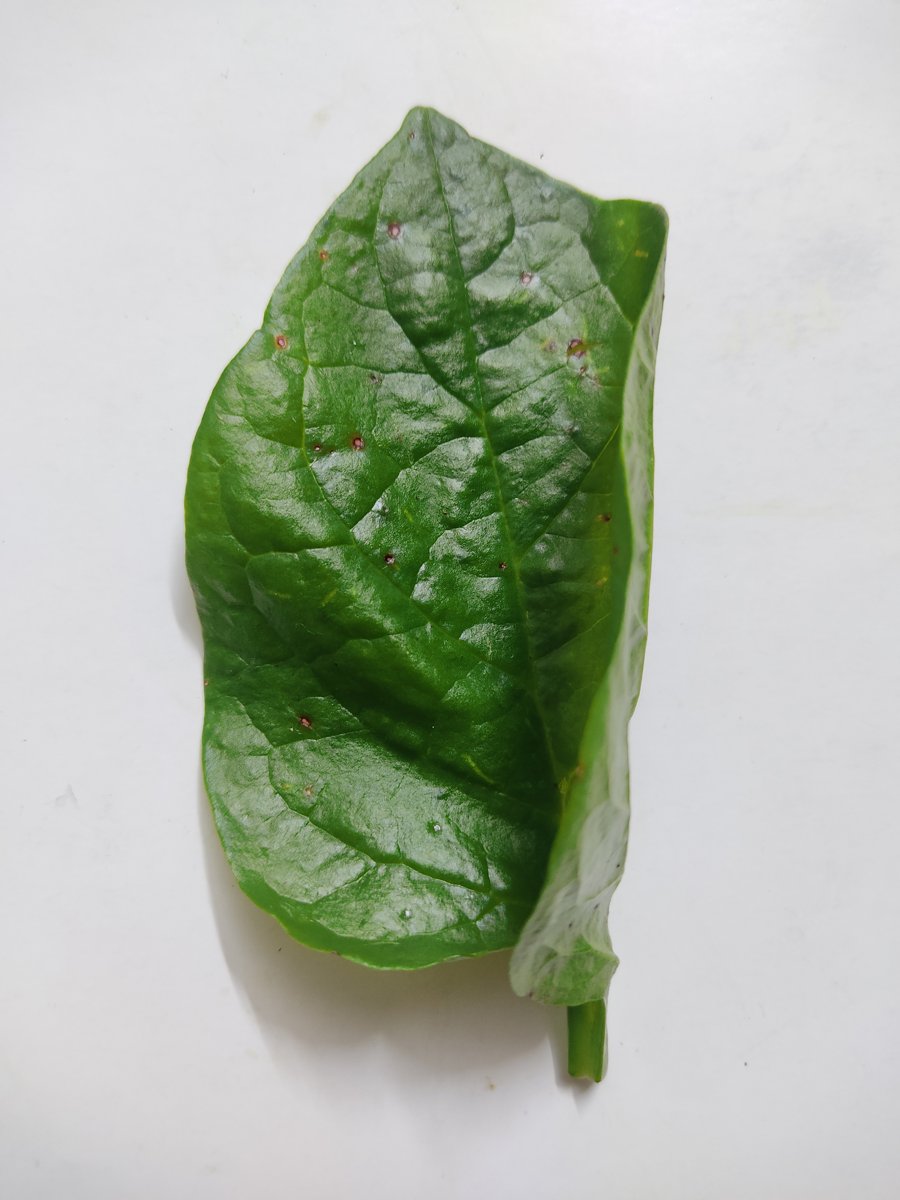
Label: Bacterial-Spot